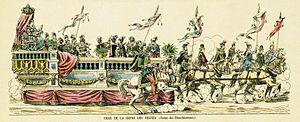
Détail d'une estampe. Imagerie d'Epinal. N° 307, La cavalcade de la mi-carême à Paris, estampe, éditeur
La Mi-Carême à Paris, longtemps appelée également Fête des Blanchisseuses, est de facto au moins depuis le XVIIIᵉ siècle la fête des femmes de Paris dans le cadre du très féminin Carnaval de Paris.
On conserve la description de nombreux cortèges du Carnaval de Paris. Dans cet article ils figurent chronologiquement, avec à la fin une liste alphabétique des chars qui ont défilé à Paris.